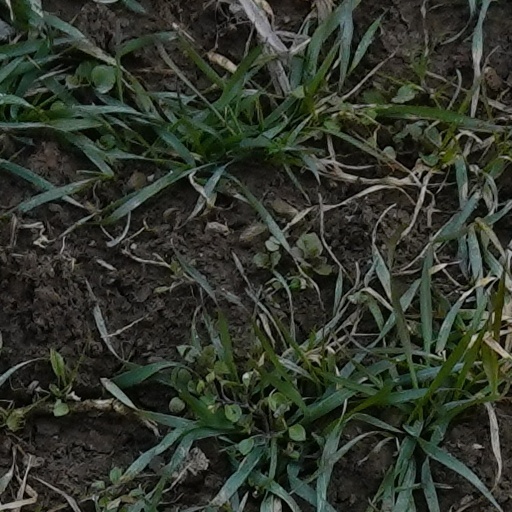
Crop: wheat